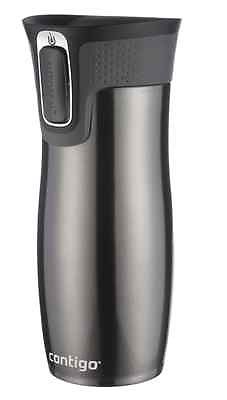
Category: mug